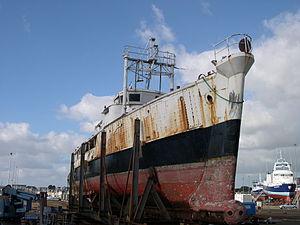
Calypso sur le terre-plein des chantiers navals de Concarneau.
La Calypso est le célèbre navire océanographique du commandant Cousteau, avec lequel celui-ci fit de l'exploration scientifique maritime du 24 novembre 1951 jusqu'en janvier 1996 et voyagea, avec son équipe, sur toutes les mers et océans du globe.